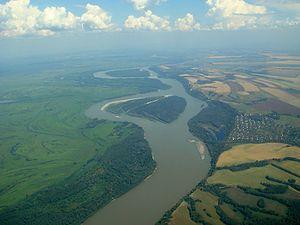
La rivière Ob près de Barnaoul (Kraï de l'Altaï, Russie). Русский: Река Обь близ Барнаула (Алтайский край, Россия).